Dan Herron

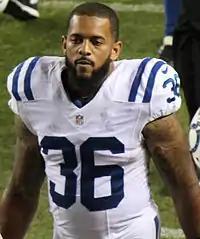
Herron with the Indianapolis Colts in 2014

The Indianapolis Colts signed Herron on October 9, 2013. On November 30, 2014, in a game against the Washington Redskins, Herron recorded his first career rushing touchdown, on a career-long 49-yard run to put Indianapolis up 14-3. The Colts ended the game with a 49-27 victory. In his first postseason game, Herron rushed 12 times for 56 yards and a touchdown, adding 10 receptions for 85 yards as the Colts defeated his former team, the Cincinnati Bengals, 26–10. The following week, Herron touched the ball a career-high 31 times (23 carries, eight receptions) and recorded a combined 95 yards and one rushing touchdown to help Indianapolis defeat the Denver Broncos 24–13. Herron was tendered a contract at the end of the season, as an exclusive-rights free agent. On April 1, he signed his tender. Herron was waived injured on September 6, 2015.